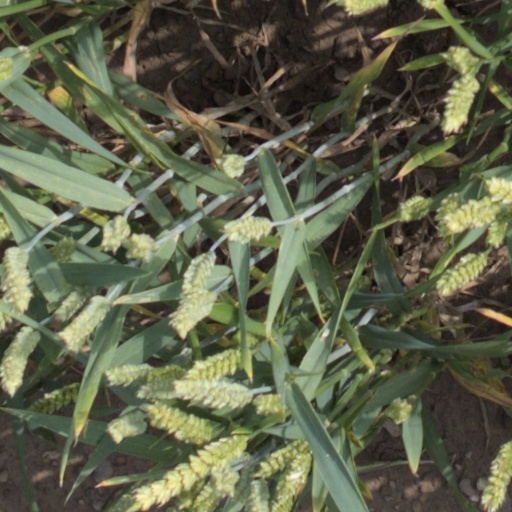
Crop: wheat